Agriculture in Bolivia

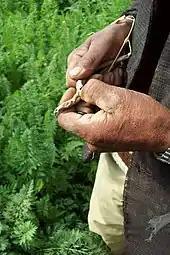
A produce farmer examining beans grown in a greenhouse

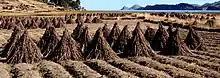
Haystacks

Bolivia contains slightly over 108 million hectares of land. Forest or woodland comprised 40 percent of all land, or 56 million hectares, in the late 1980s. Pasture accounted for a quarter of total land, or about 27 million hectares. Crops covered only 2 percent of all land, or over 1 million hectares. The remaining 30 percent of the land was destined for "other uses", including 8 percent of all land that was arable but not in use. Of the land deemed suitable for agricultural use, only about 10 percent was in use.